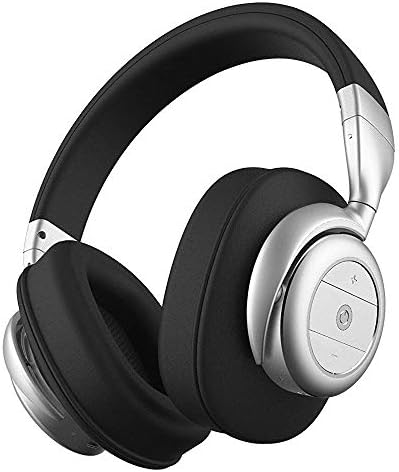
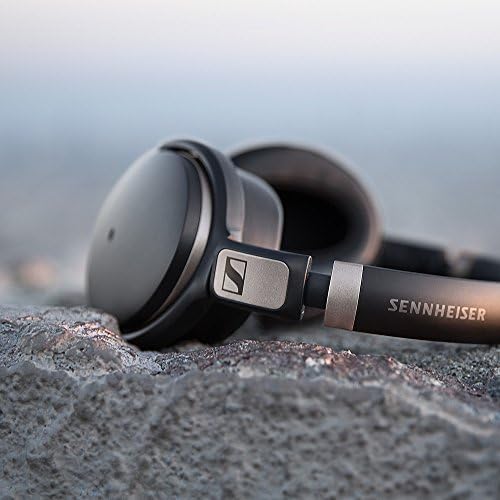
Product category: headphones
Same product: no